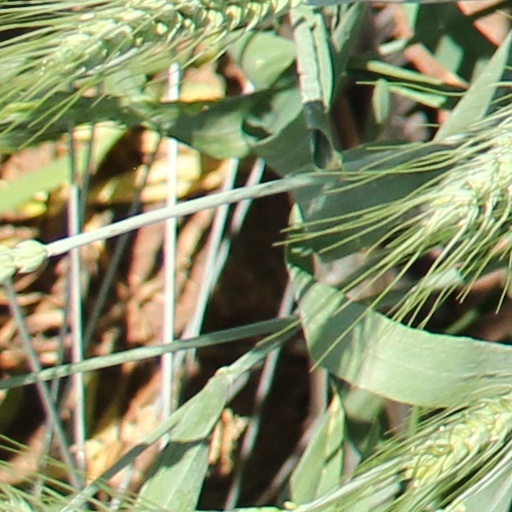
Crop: wheat